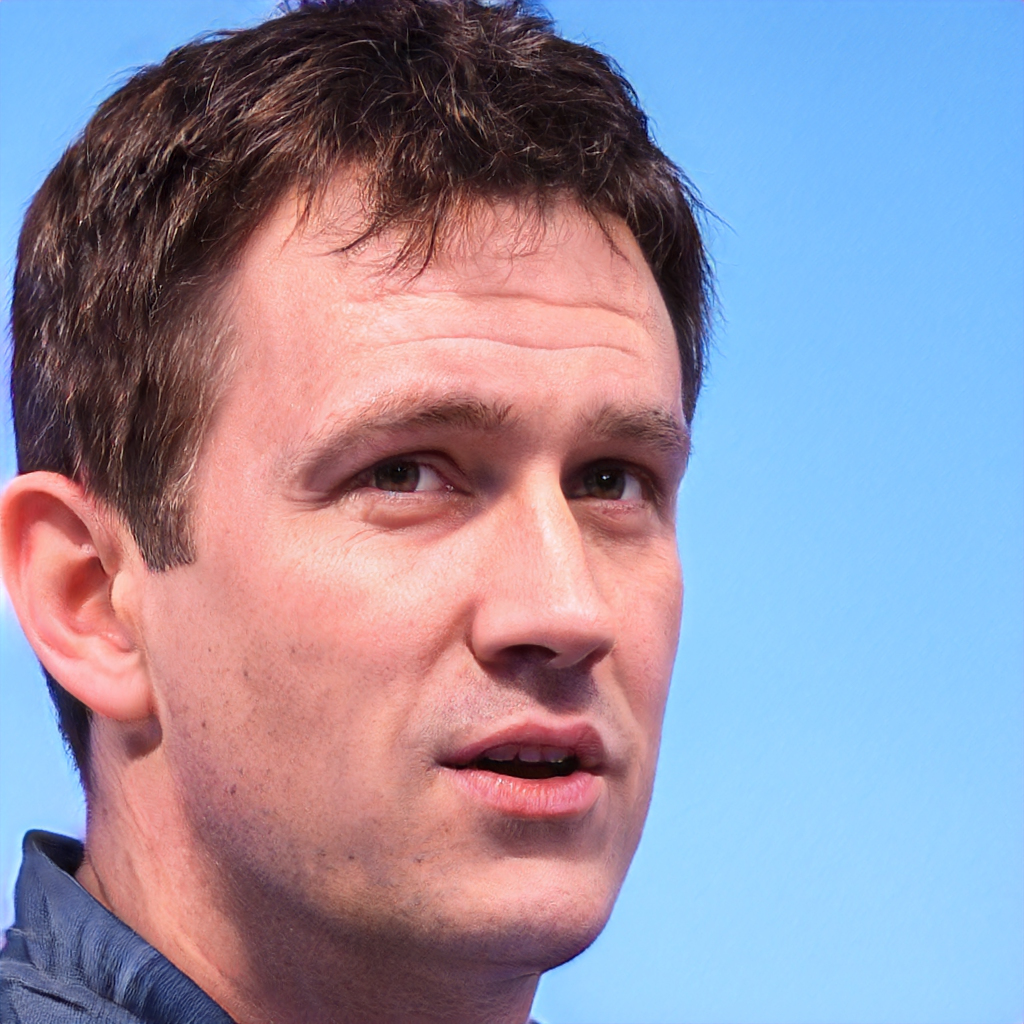
Gender: Male